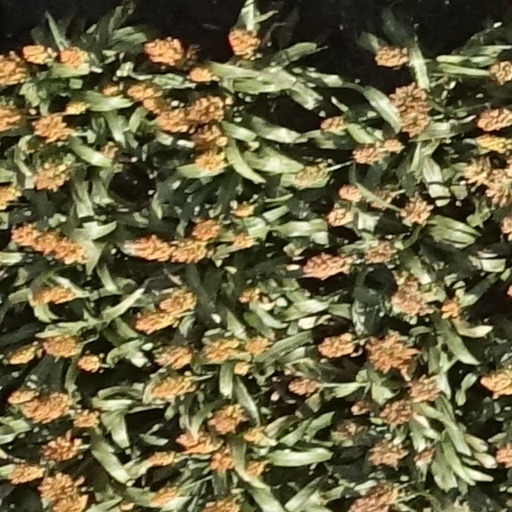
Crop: sorghum